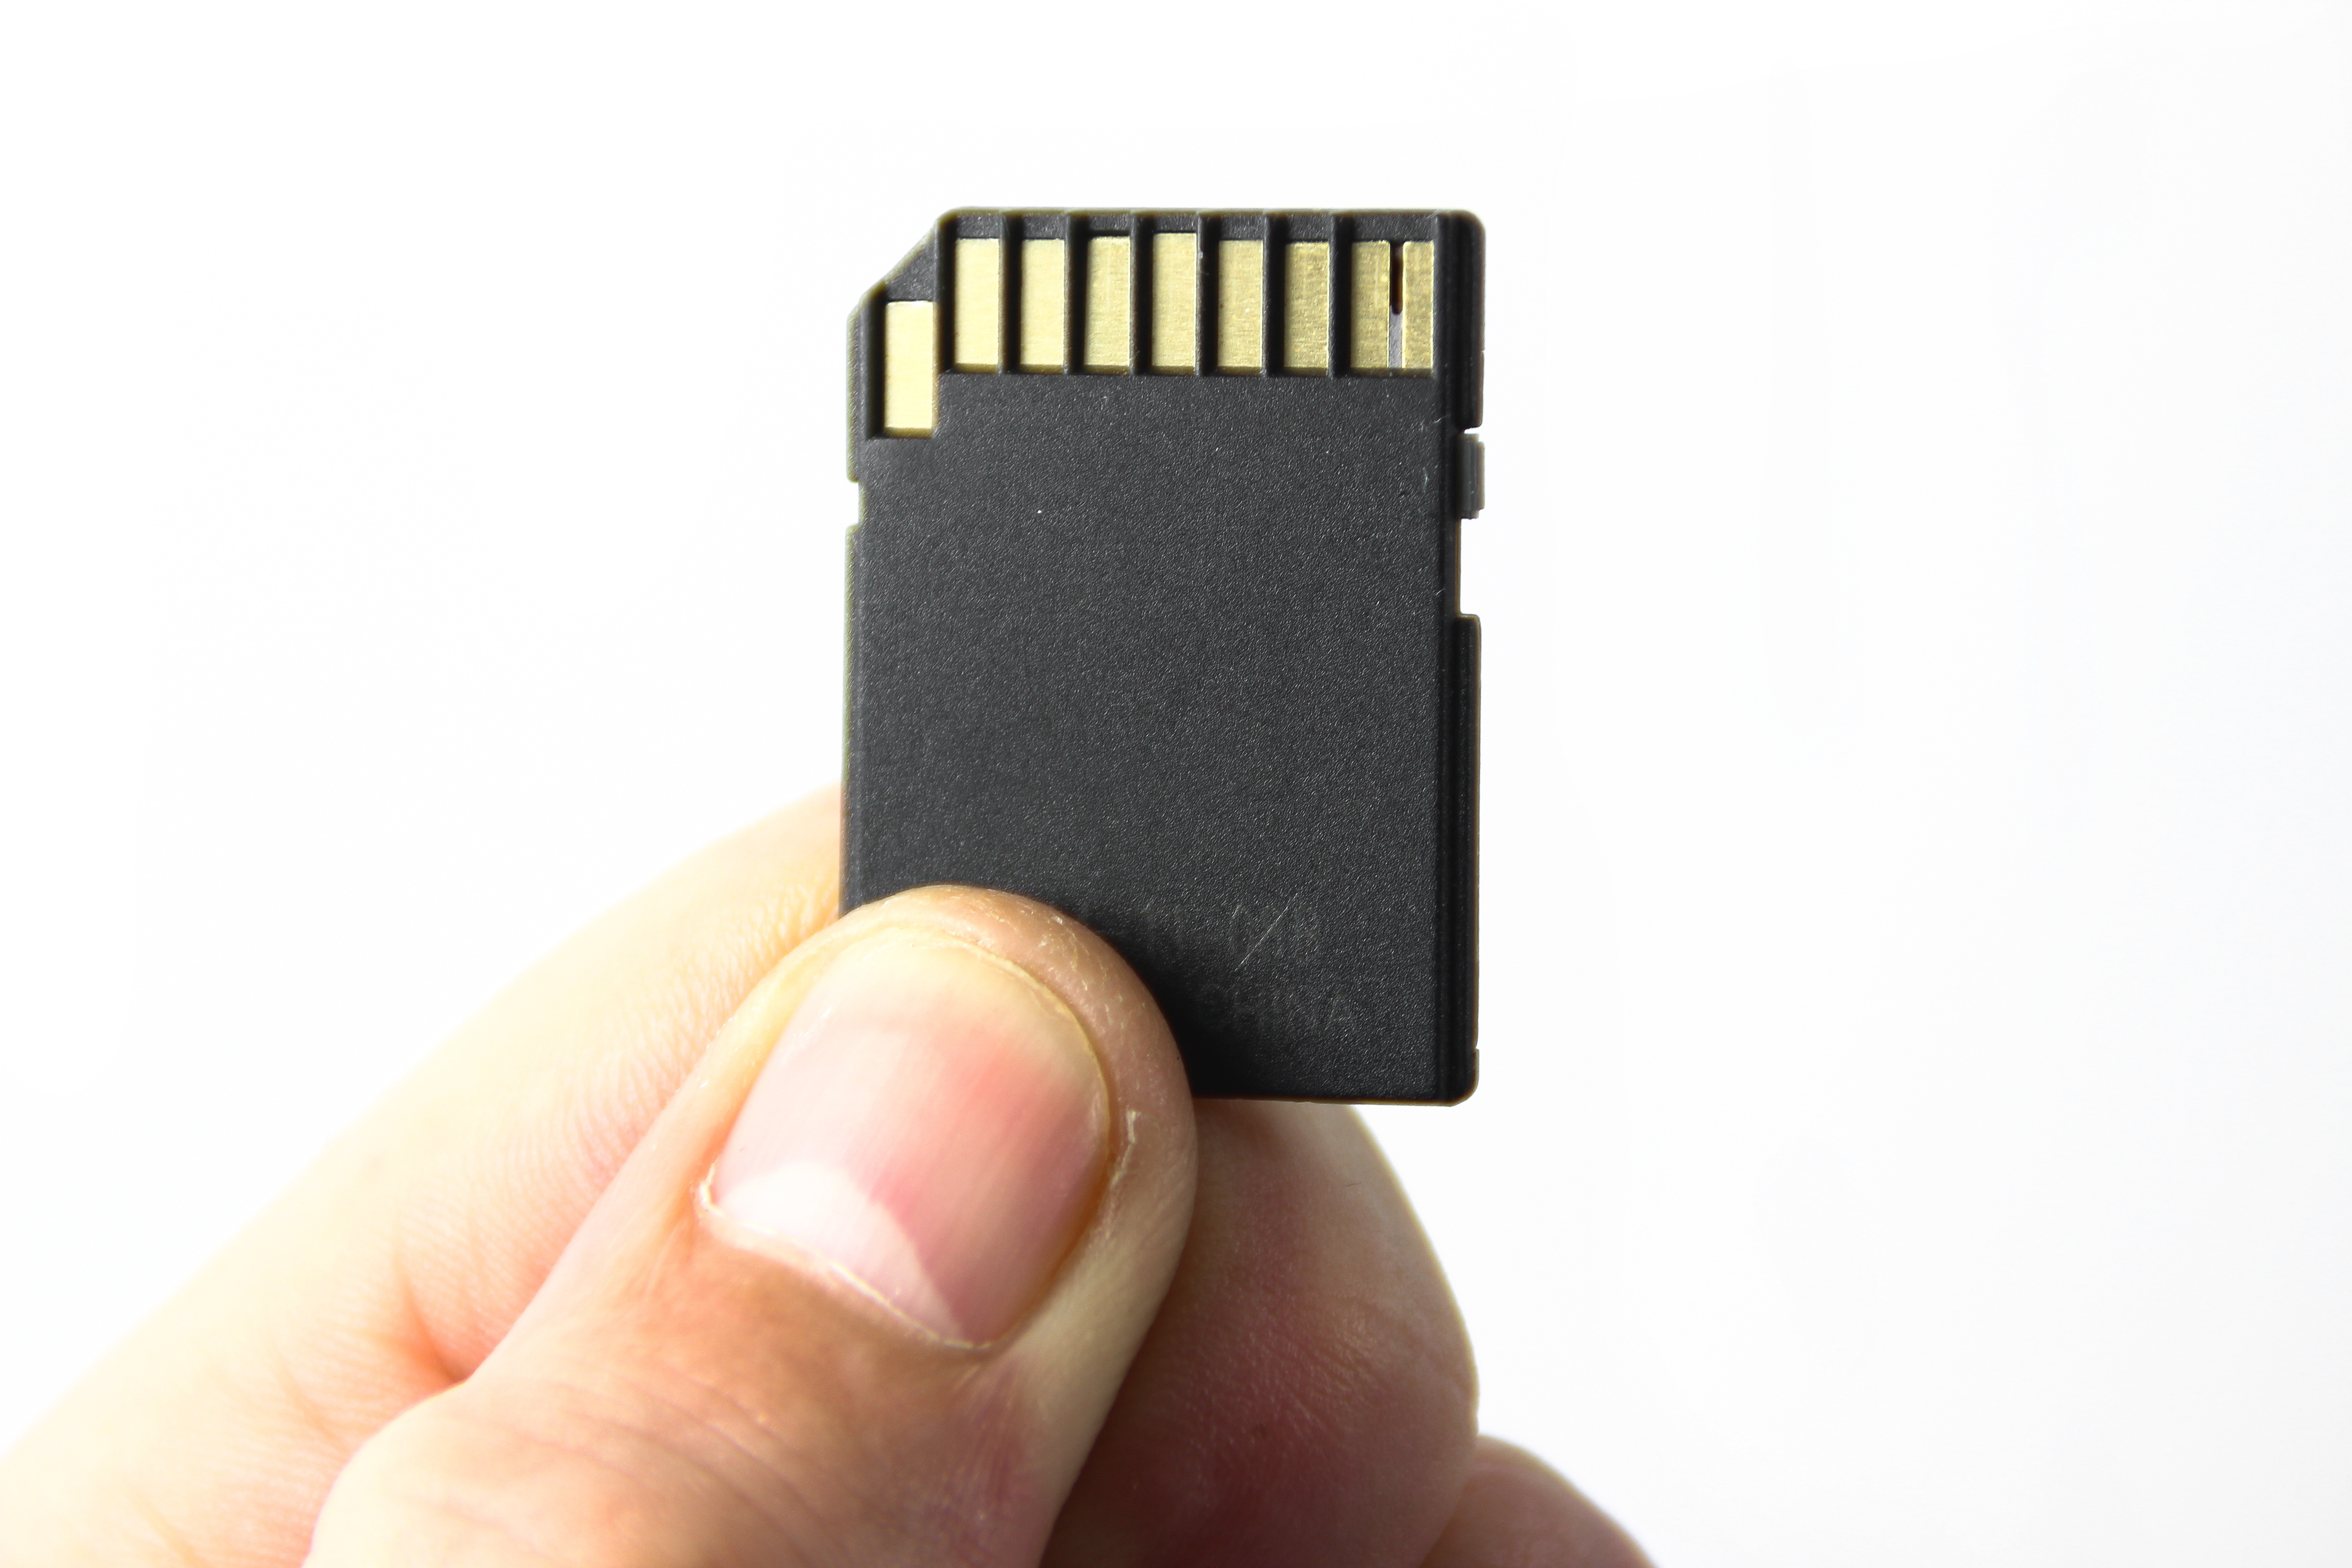
computer, hand, technology, white, map, white background, free image, equipment technology, memory card, electronic device, electronics accessory, data storage device